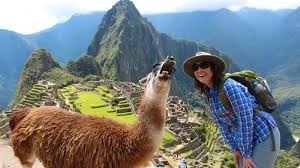
Landmark: Machu Picchu